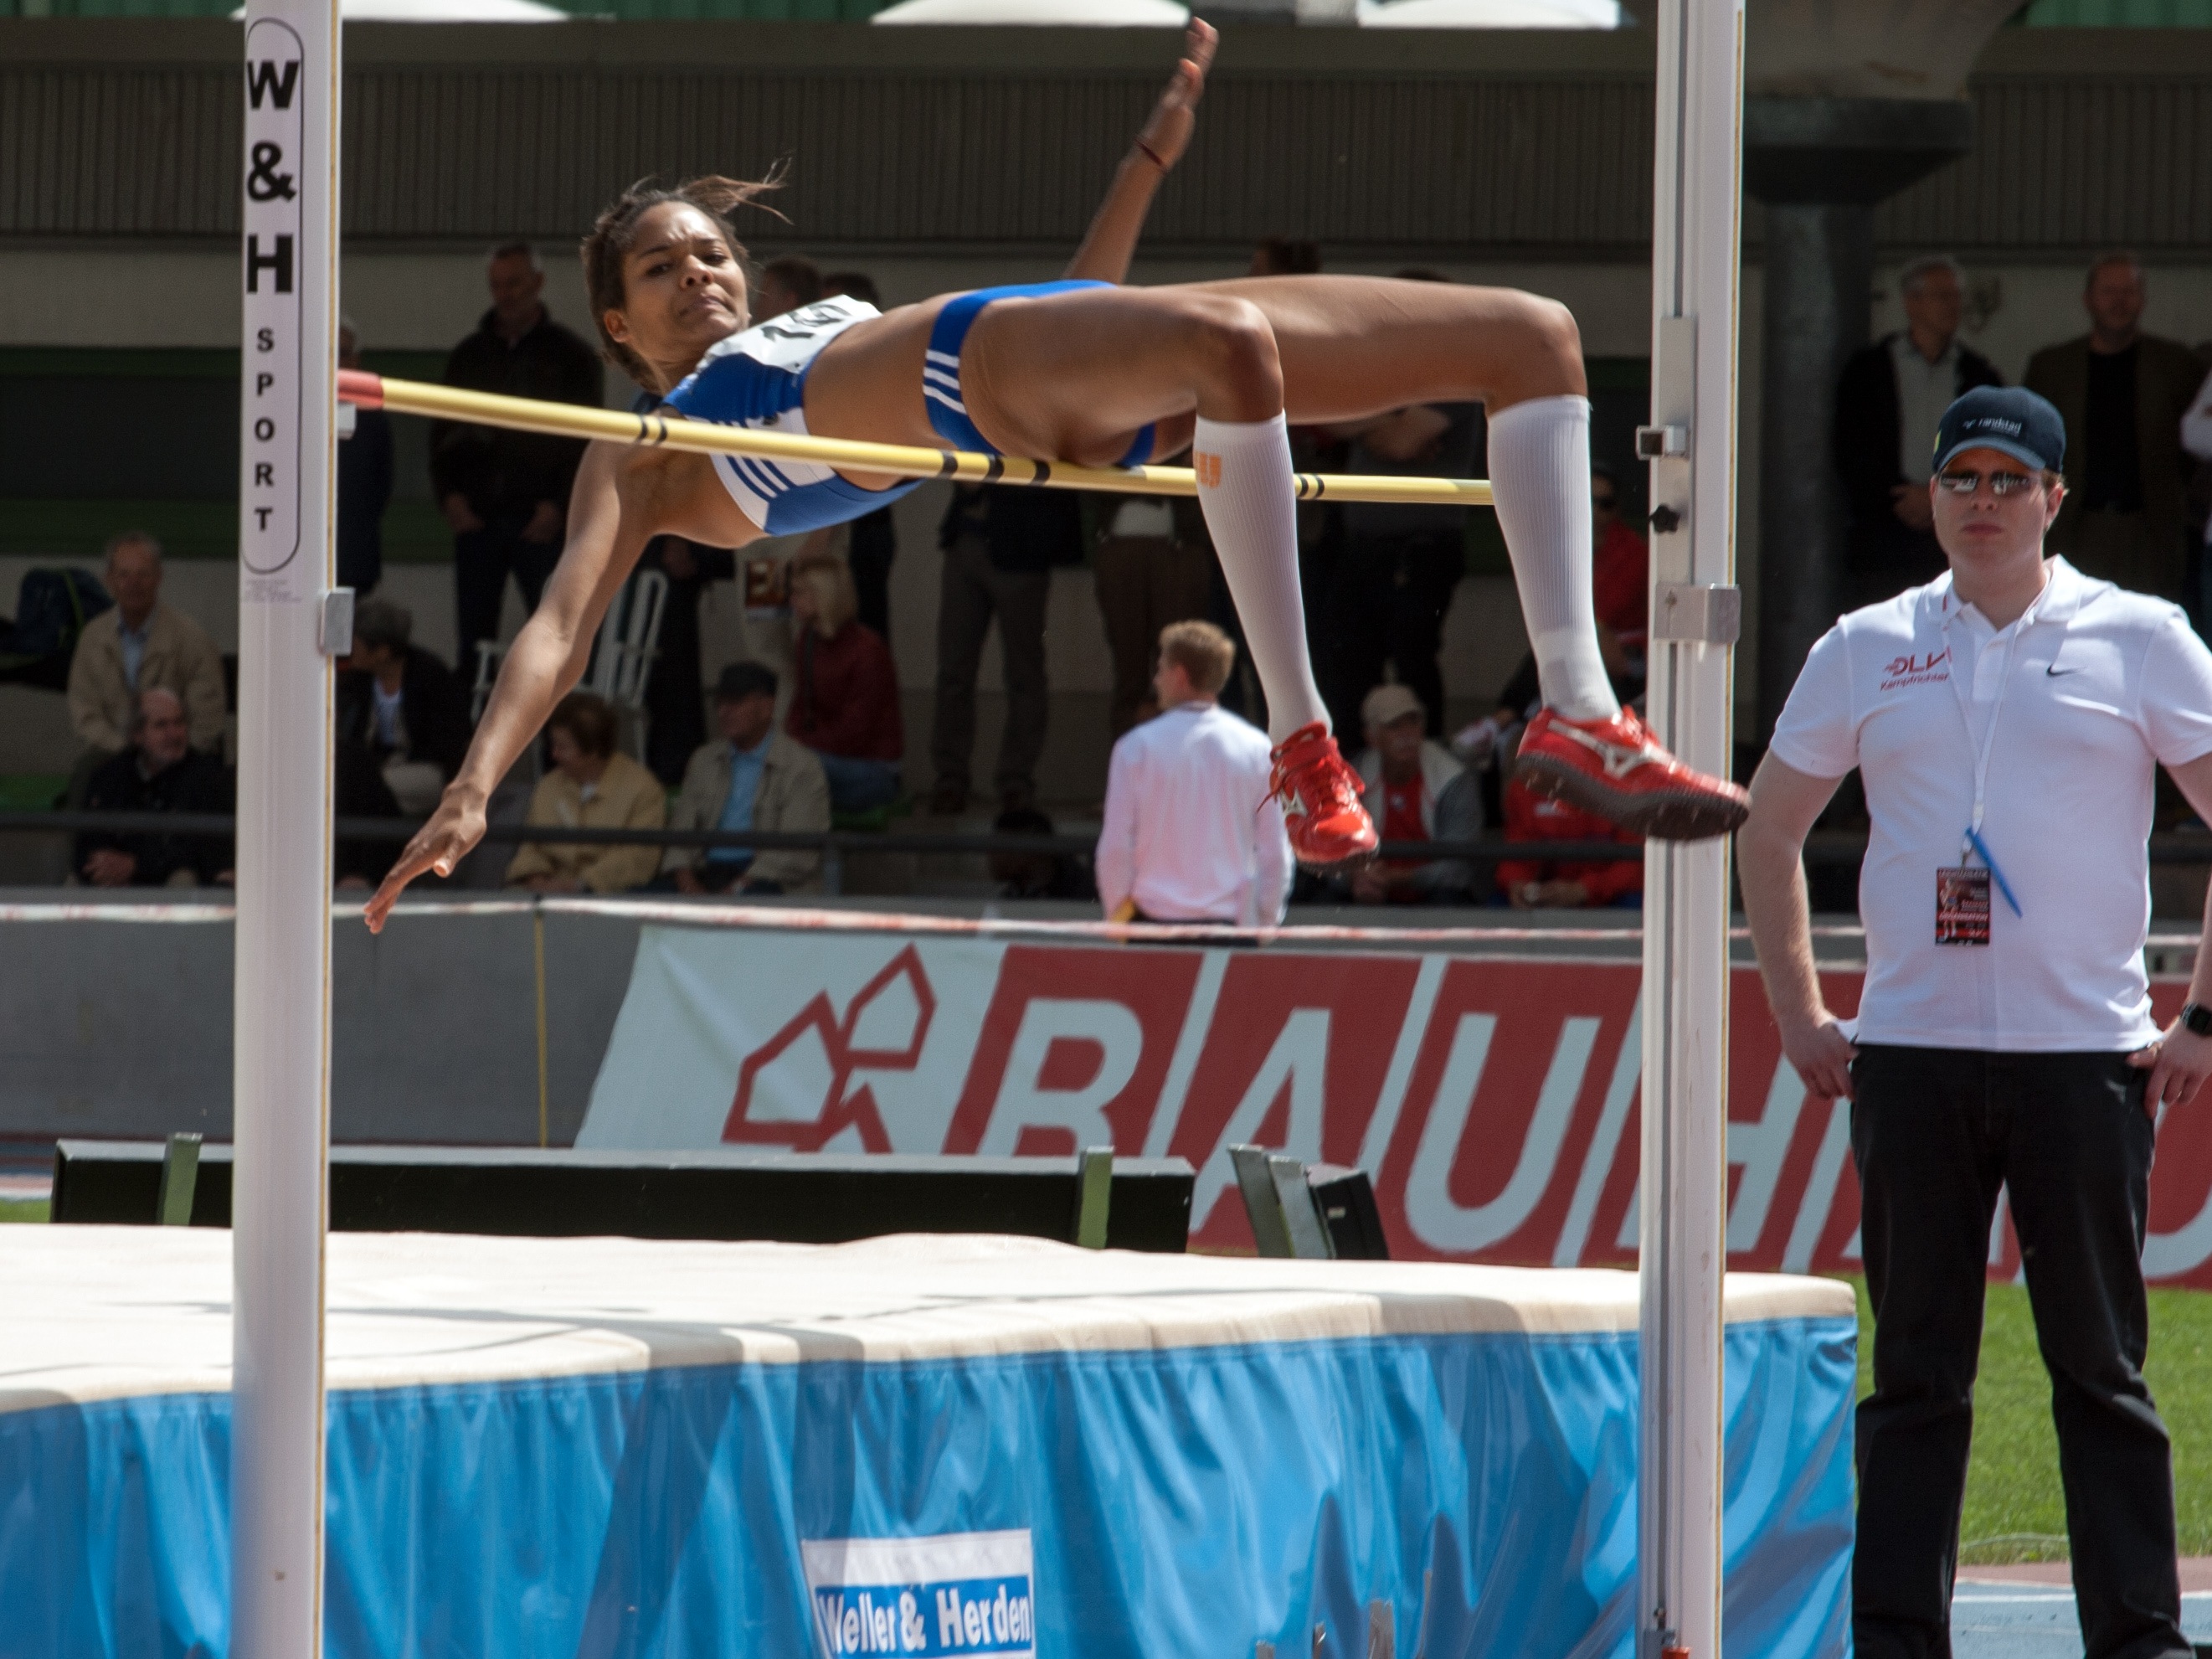
person, sport, jumping, sports, athletics, physical exercise, pole vault, junior gala mannheim, human action, animal sports, equestrian sport, physical fitness, track and field athletics, high jump